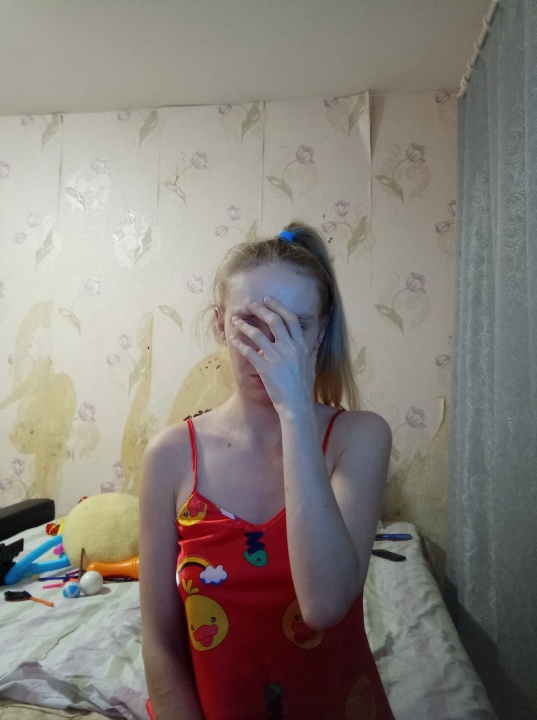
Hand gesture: no_gesture